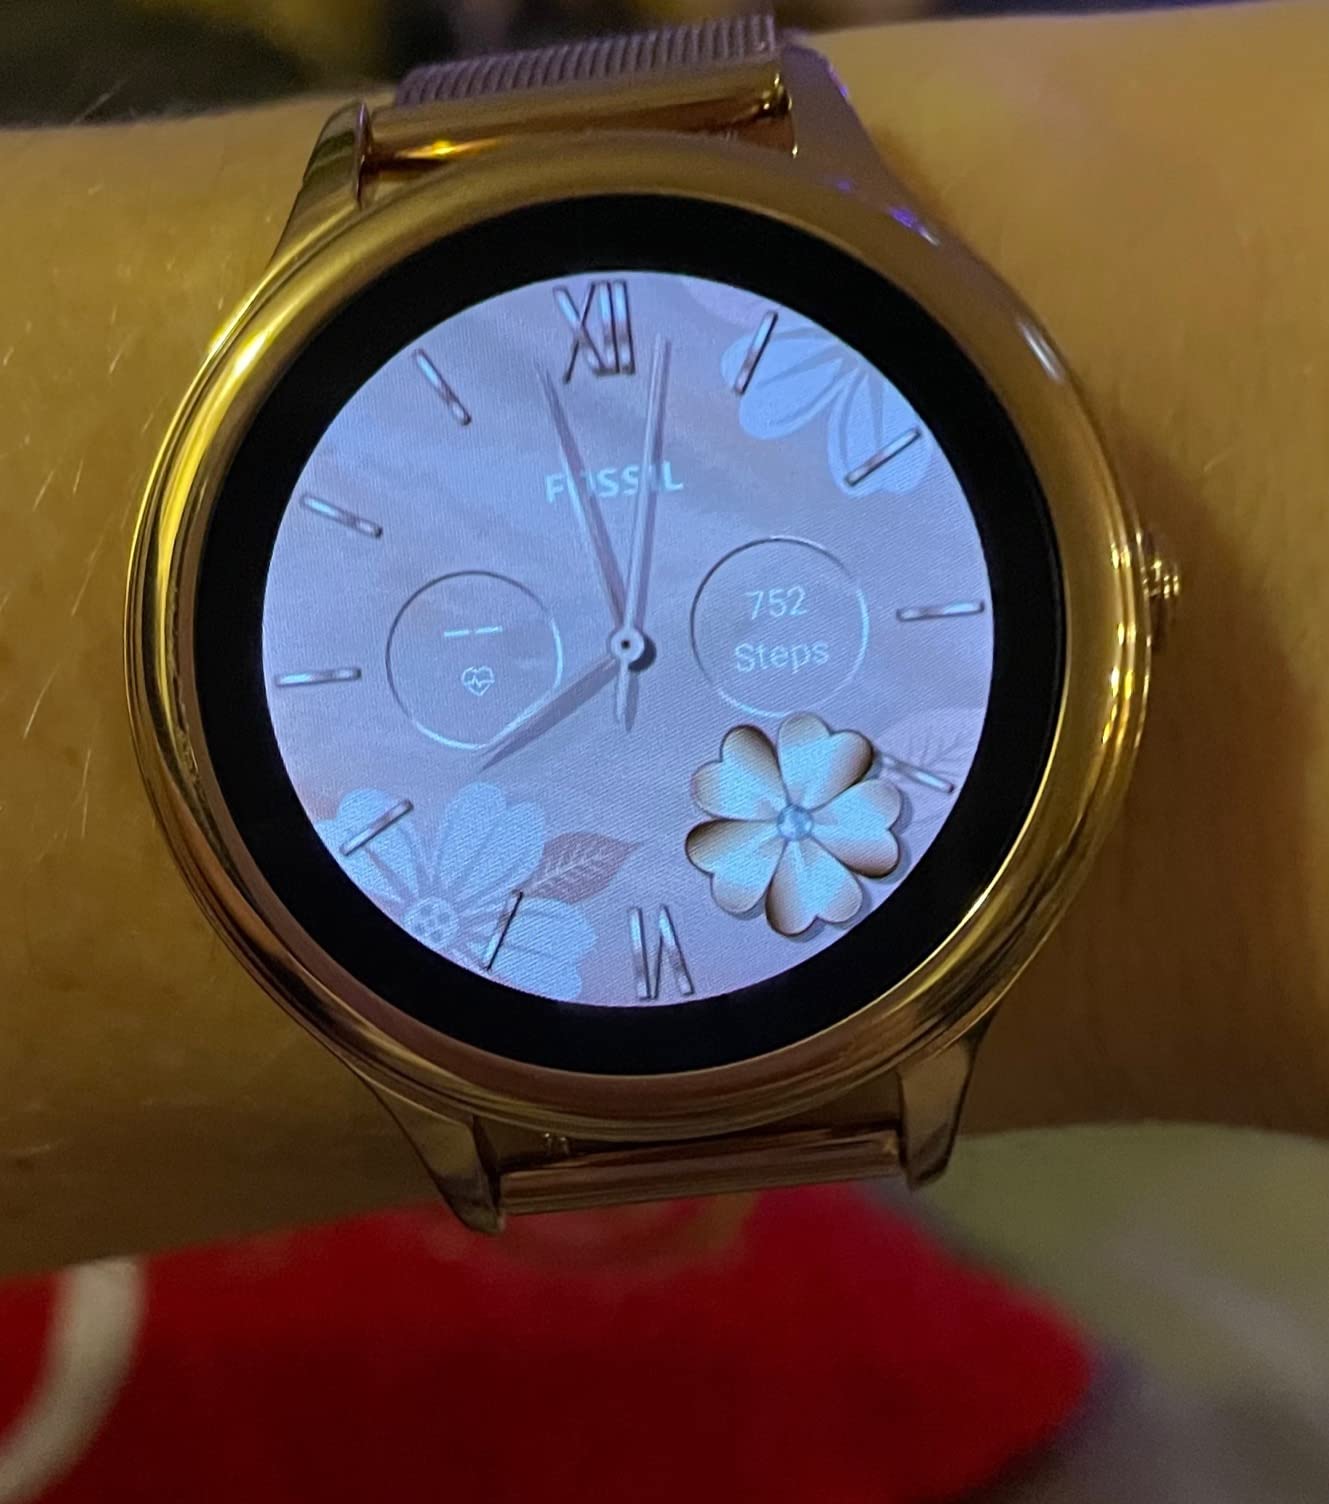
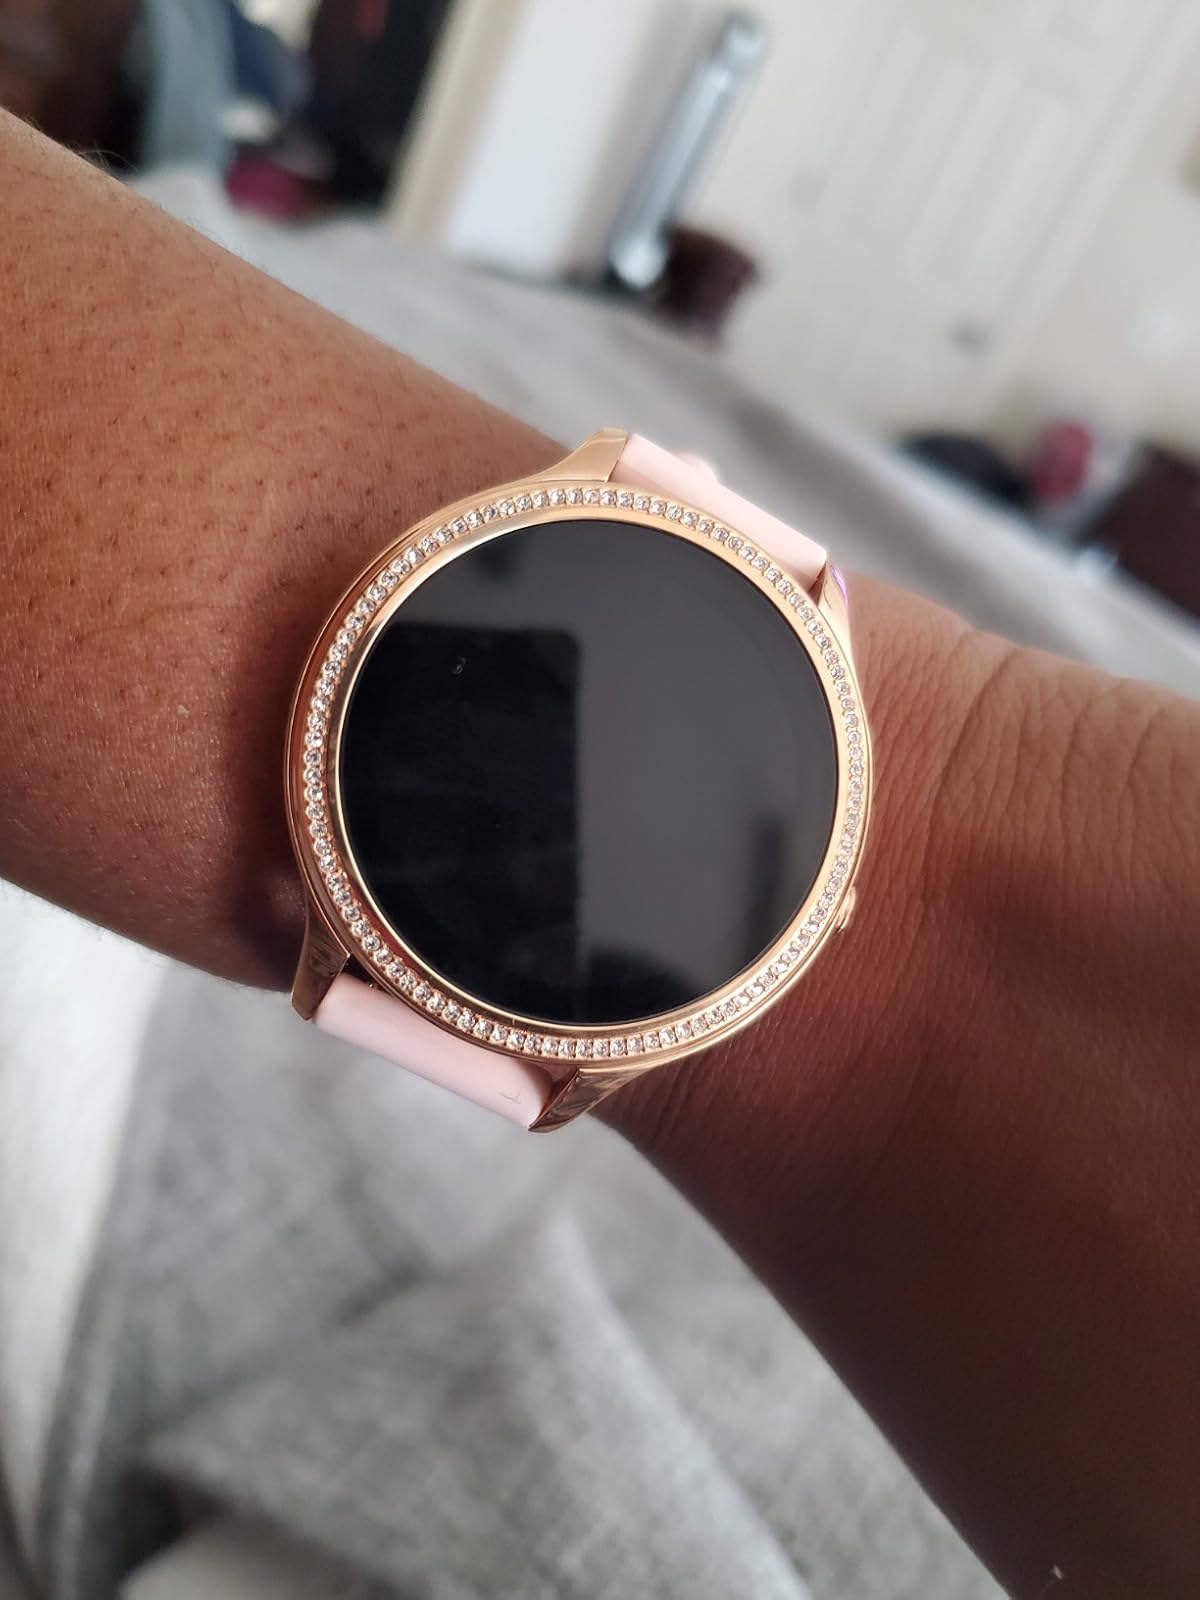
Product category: smartwatch
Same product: no